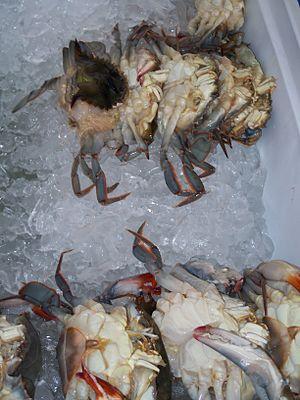
Le crabe en mue, ou crabe à carapace molle, est un plat qui se retrouve dans différentes régions : asiatique, nord-américaine, italienne… Il consiste à cuisiner un crabe juste après son exuviation, lorsqu'il est encore mou car n'ayant pas reformé de carapace. La mue ayant lieu une fois par an, en début d'été, fait de ce plat un fruit de mer de saison.